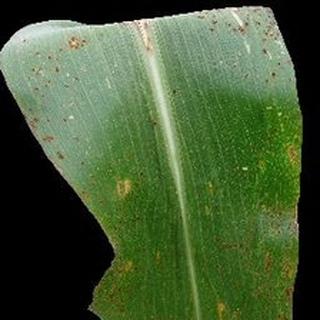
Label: corn_common_rust